Goan temple

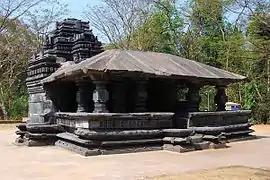
An ancient Goan Temple - Mahadev Tambdi Surla

Most of the original temples in Goa were demolished by the Muslim and Portuguese rulers, and the artisan castes in the Velhas Conquistas responsible for temple construction converted to Christianity during Portuguese rule.